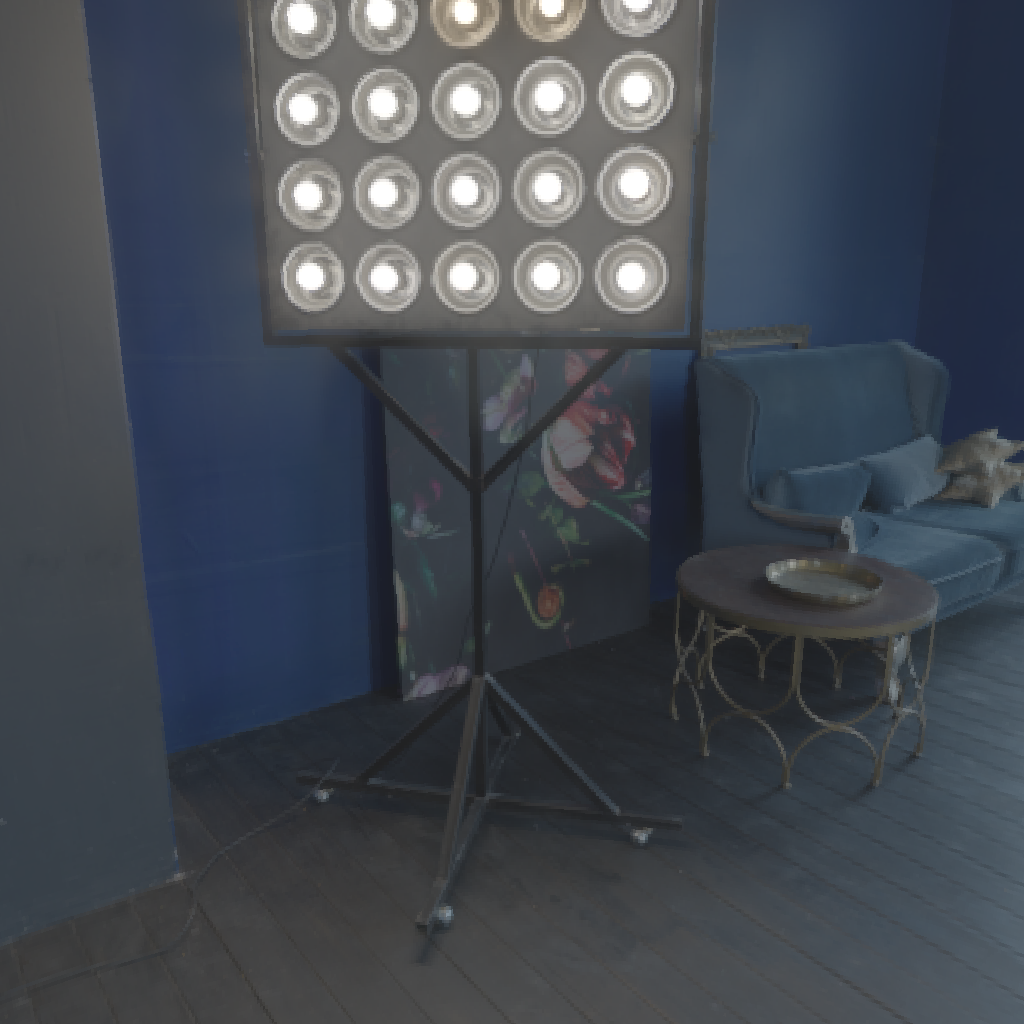
scene-linear HDR photo, Blue Photo Studio, indoor, with visible sun, couch, wooden floor, lamp, window, seat, studio, artificial light, natural light, urban, medium contrast, midday, high dynamic range, physically based lighting